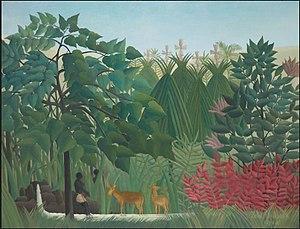
Le cerf dans la culture est présent dans de nombreux récits, contes ou légendes, chez tous les peuples qui l'ont côtoyé ou chassé depuis la préhistoire. Il a donc joué un rôle important du Maghreb, de l'Europe, de l'Asie et via le Détroit de Béring, de l'Amérique du Nord. Ce sont les bois qui ornent son front qui en ont fait un animal mythique par leur majesté et leur renouvellement périodique considéré comme un symbole de fertilité, de la mort et de la renaissance. La puissance de son brame et le caractère tumultueux de ses amours s'ajoutent au mythe et témoignent du renouvellement continu de la vie dans de nombreuses traditions religieuses. Ce fut l'un des animaux les plus représentés de la Préhistoire, à l'Antiquité puis au cours du Moyen Âge dans les miniatures et enluminures ornant une grande partie des livres et traités de chasse lui ont été consacrés.